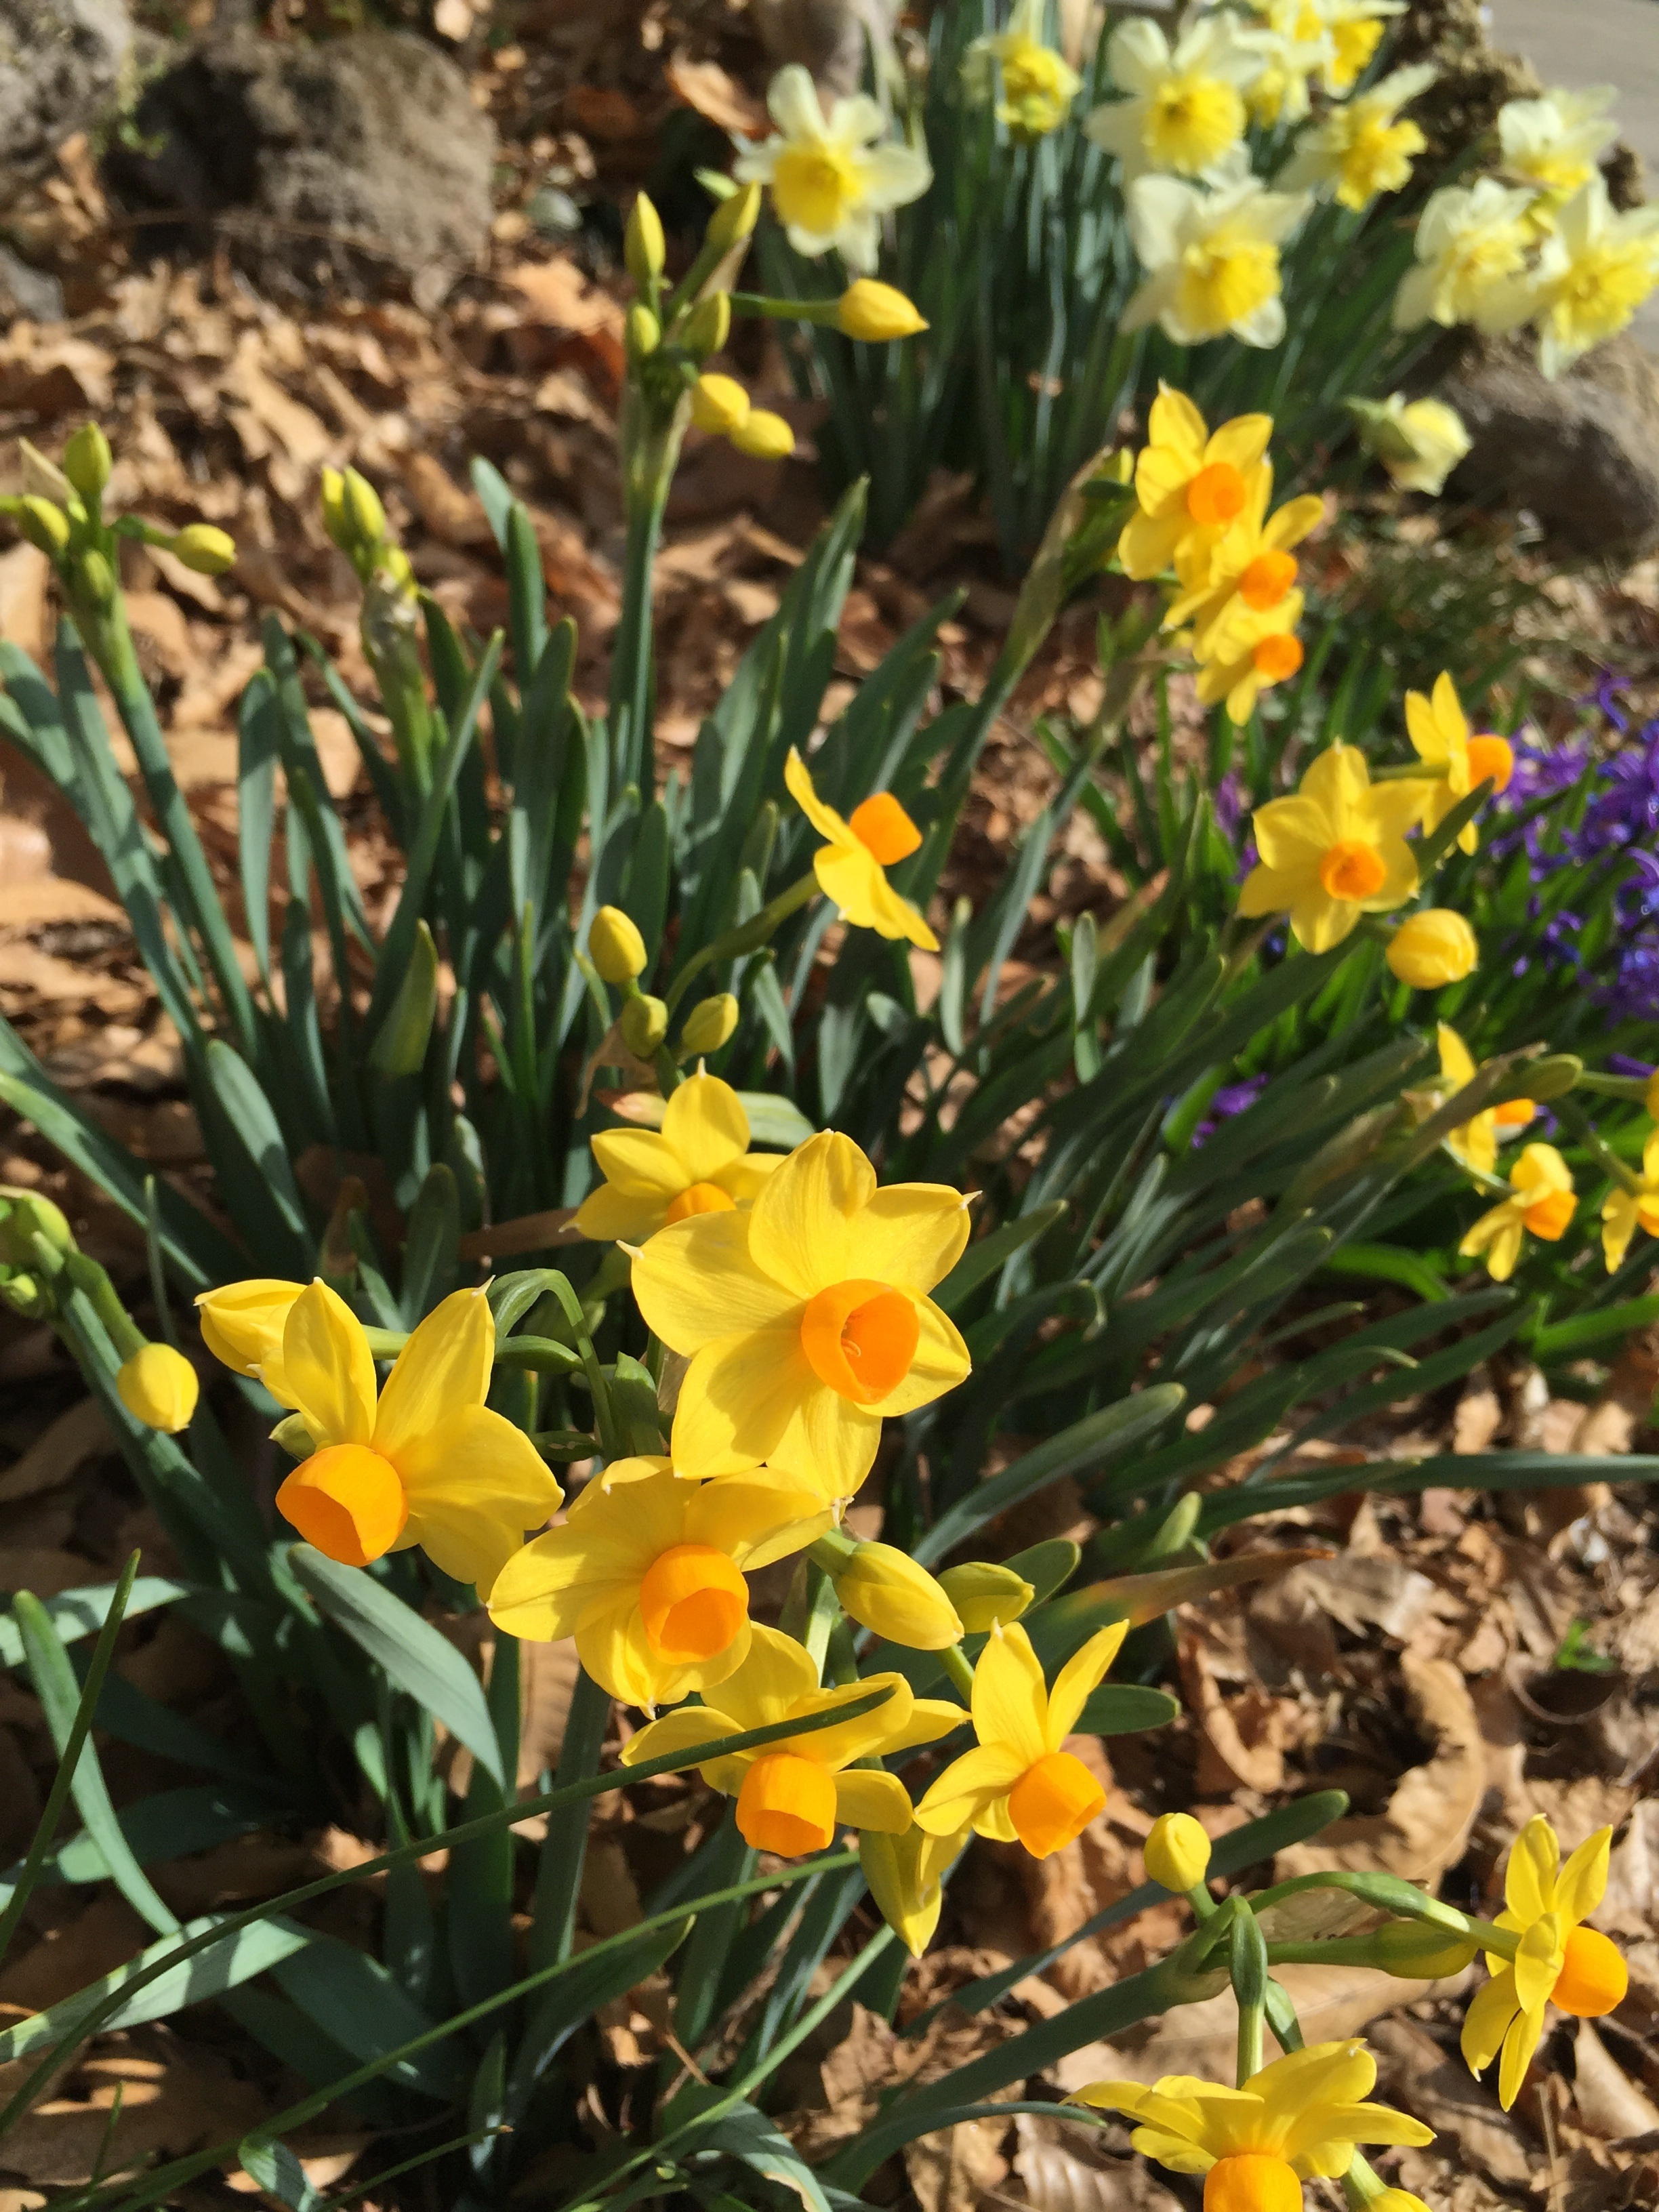
plant, flower, botany, yellow, flora, wildflower, flowers, iris, narcissus, crocus, spring flowers, daylily, flowering plant, land plant, iris family